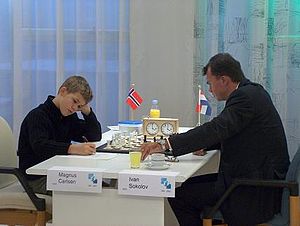
FIDE-skaktitel / Krav til skaktitler
Den dengang nyligt udnævnte 13-årige stormester Magnus Carlsen (Norge) spiller mod 36-årige stormester Ivan Sokolov (Holland) 23. oktober 2004 i Hoogeveen, Holland. Partiet endte remis.
En FIDE-skaktitel er en titel som verdensskakforbundet FIDE kan tildele skakspillere som har opfyldt en række krav. Kravene er ratingmæssige og/eller omfatter bestemte præstationer i turneringer. Titlerne er i rækkefølge fra den højeste til den laveste: stormester, international mester, FIDE-mester og kandidatmester. I skakkredse bruger man ofte de forkortede engelske former: GM, IM, FM og CM. Disse titler kan erhverves af begge køn.